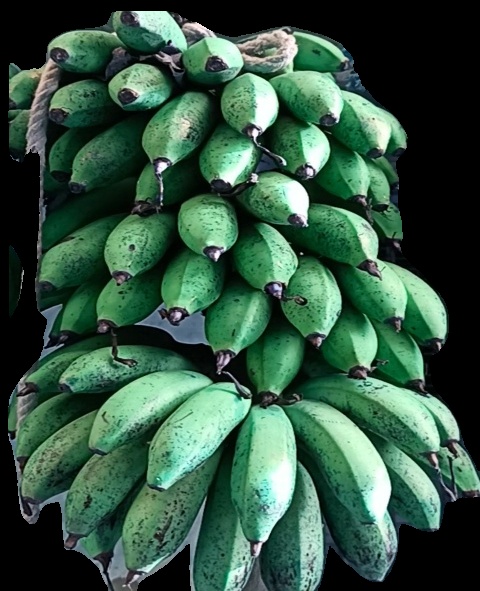
Variety: rasbale
Grade: grade2